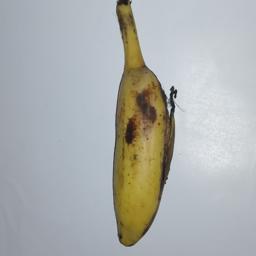
Banana variety: Champa Kola